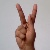
The image shows a hand gesture representing the letter 'K' in Indian Sign Language.